1909 Michigan Wolverines football team

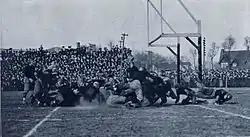
Michigan vs. Minnesota, 1909

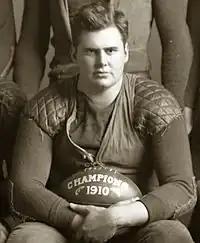
Albert Benbrook was the first Western lineman to be picked as a first-team All-American by Walter Camp.

Michigan was placed at a further disadvantage because its starting quarterback William Wasmund was not permitted to play. Wasmund was playing his fourth year of college football in 1909, and a Western Conference rule prohibited the use of players who had already played three years. Even though Michigan was no longer a member of the conference, Minnesota remained in the conference, and Wasmund was therefore not permitted to play. James Joy Miller replaced Wasmund at quarterback on offense, but returned to his end position when the team played on defense.